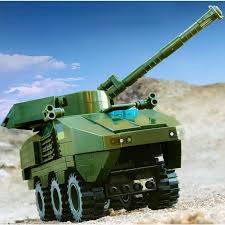
Label: BTR-60